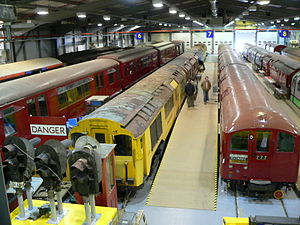
London Transport Museum
Tog fra London Transport Museum
London Transport Museum er et museum i London, der udstiller et stort udsnit af de transportmidler, der er blevet brugt i London i tidens løb. Selve museet ligger i Covent Garden, mens et depot, der også er åbent for offentligheden, befinder sig i Acton.